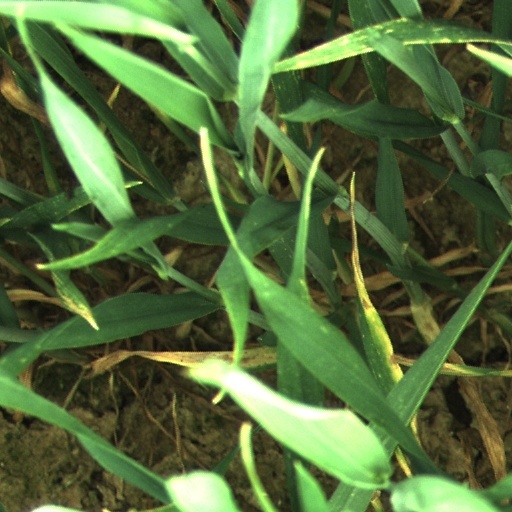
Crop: wheat